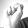
ASL letter: S